Karate

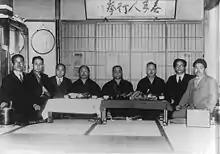
Masters of karate in Tokyo, from left to right, Kanken Toyama, Hironori Otsuka, Takeshi Shimoda, Gichin Funakoshi, Chōki Motobu, Kenwa Mabuni, Genwa Nakasone, and Shinken Taira

On 25 October 1936, a roundtable meeting of karate masters was held in Naha, Okinawa Prefecture, where it was officially decided to change the name of karate from karate (Tang hand) to karate (empty hand). In attendance were Chōmo Hanashiro, Chōki Motobu, Chōtoku Kyan, Jūhatsu Kyoda, Chōjun Miyagi, Shinpan Gusukuma, and Chōshin Chibana. In 2005, the Okinawa Prefectural Assembly passed a resolution to commemorate this decision by designating 25 October as "Karate Day."